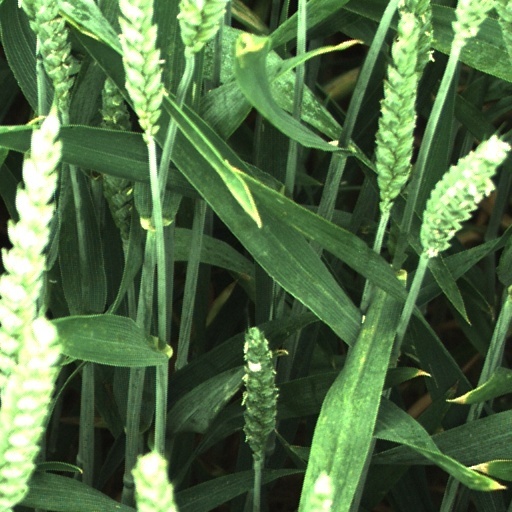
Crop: wheat